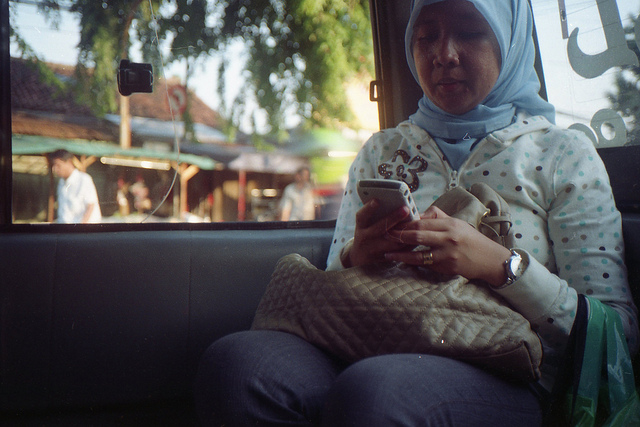
A woman on a bus, using a cell phone.

A woman sitting on a bus while using a cell phone.